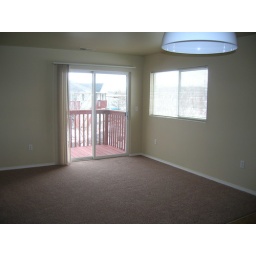
This corner is southwest, lots of light.  I'm standing in the dining area with ceiling light.